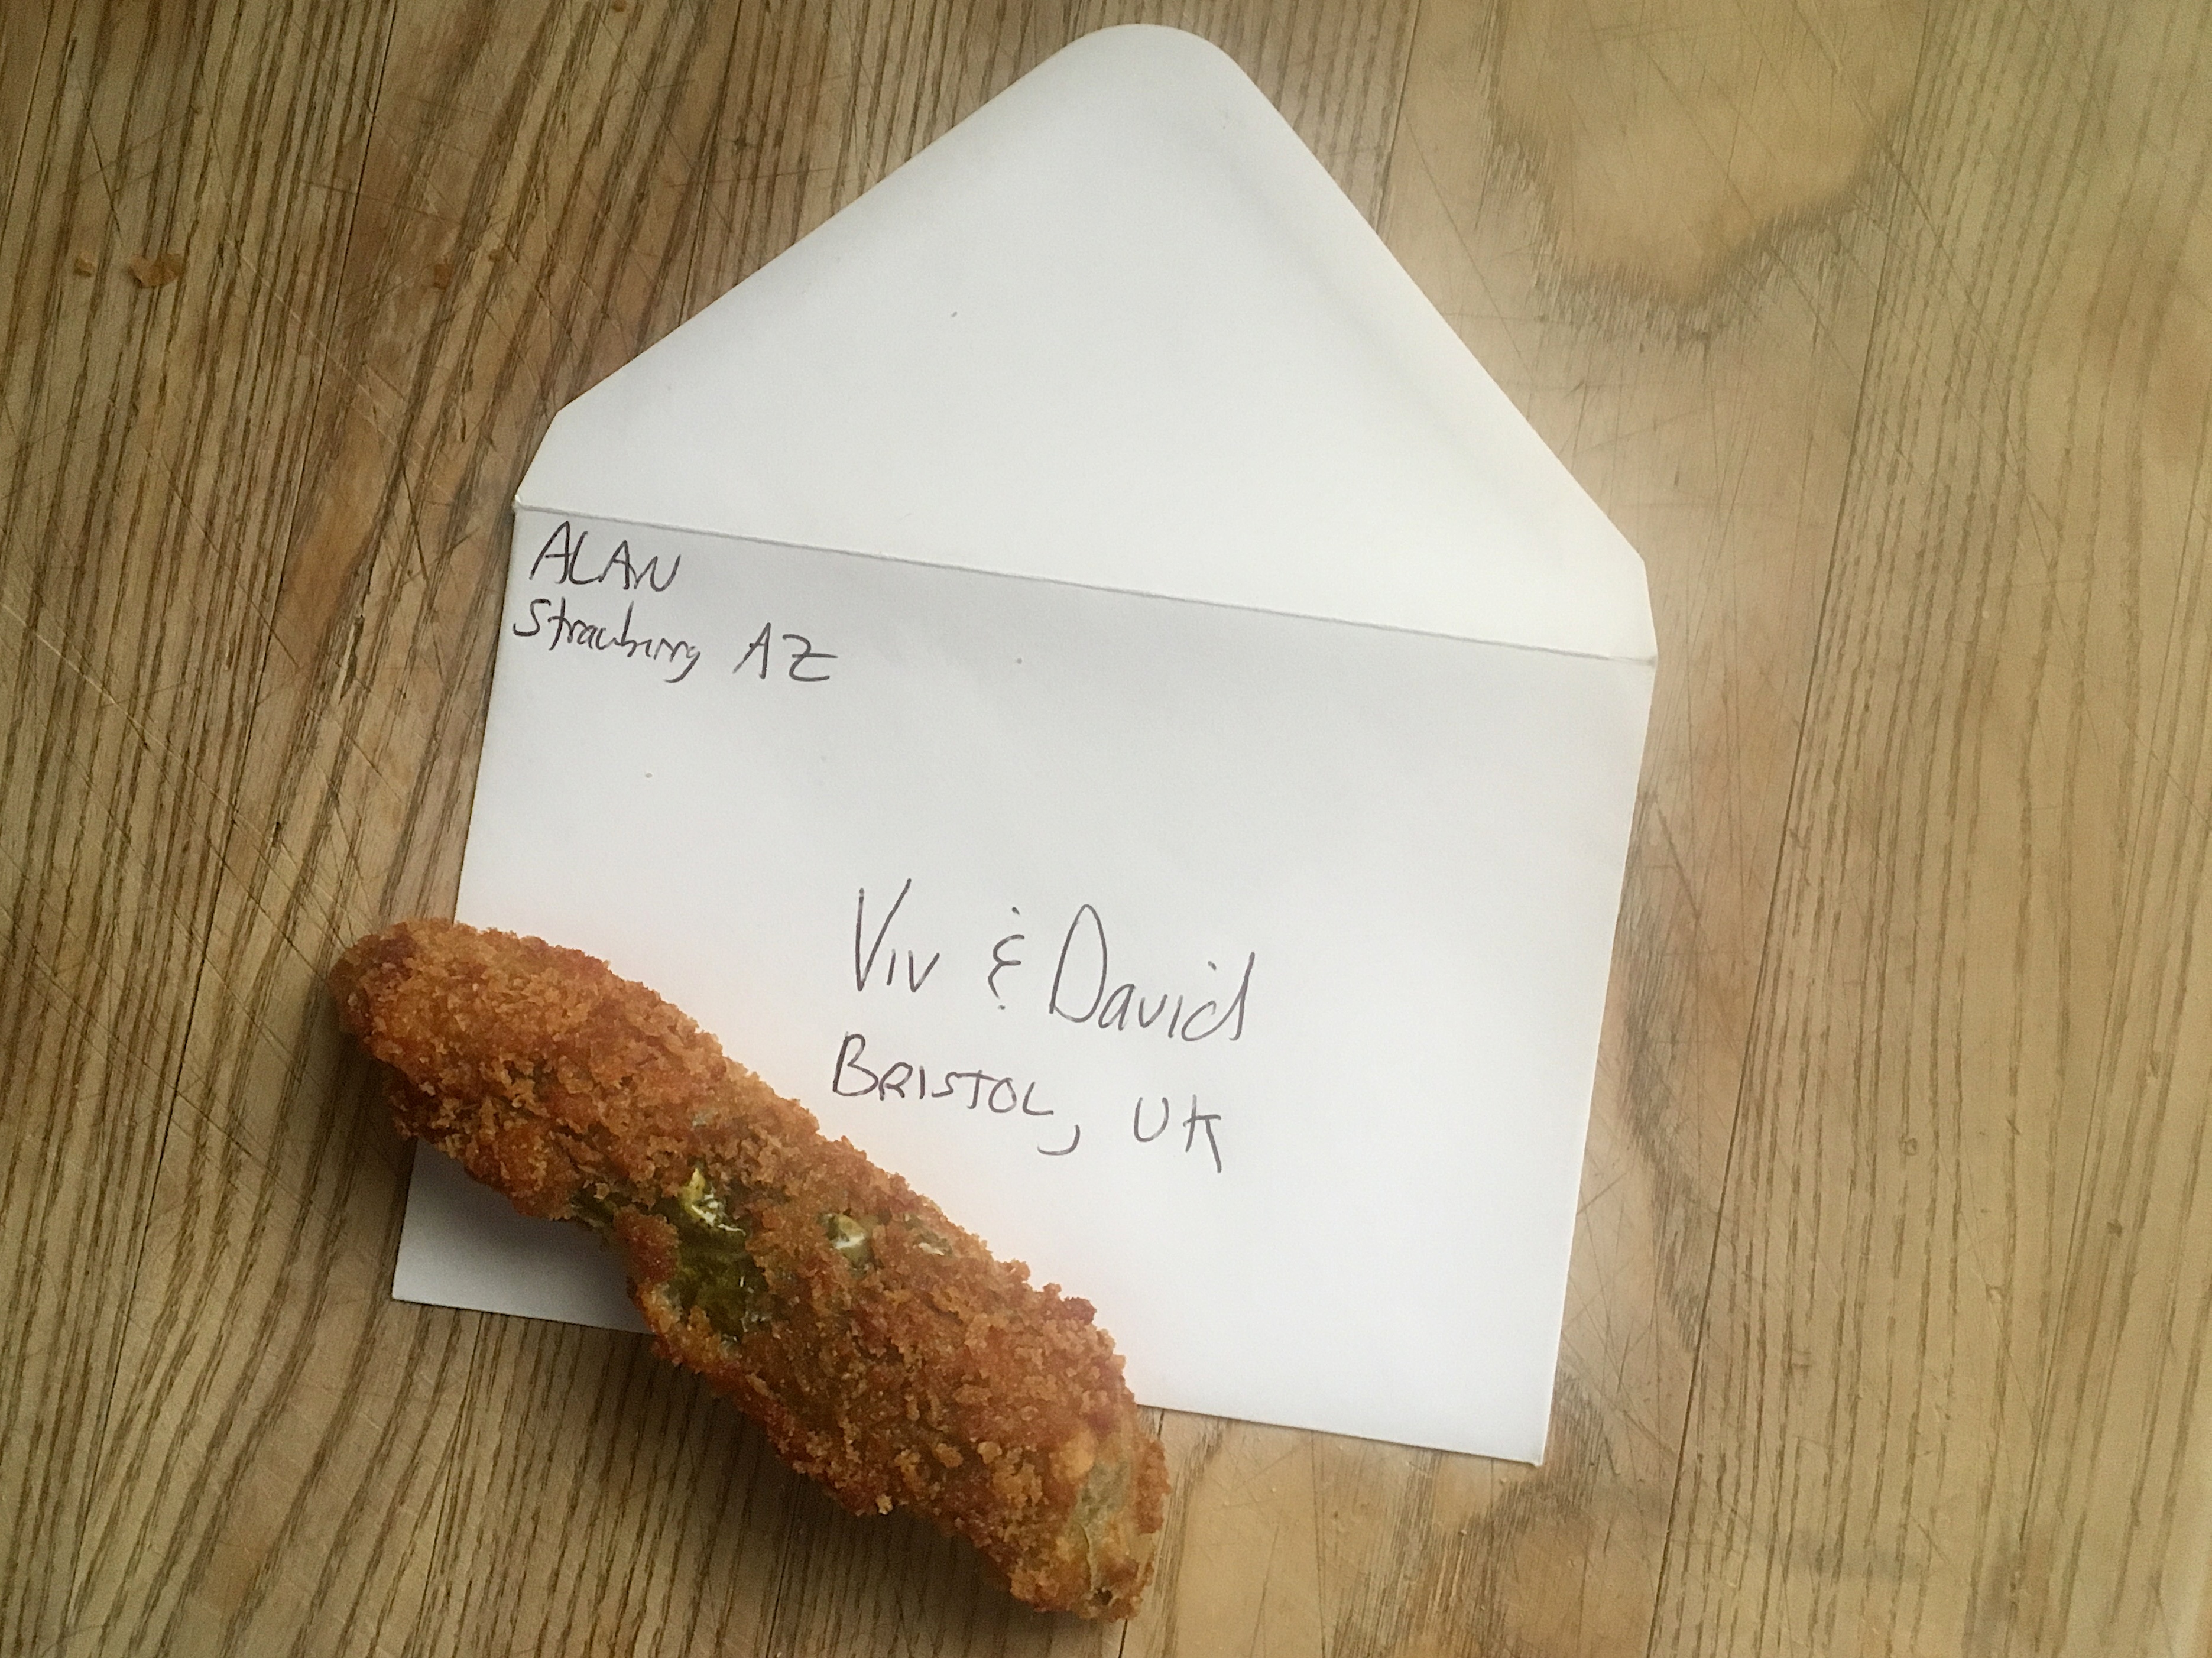
wood, paper, material